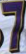
Number: 7